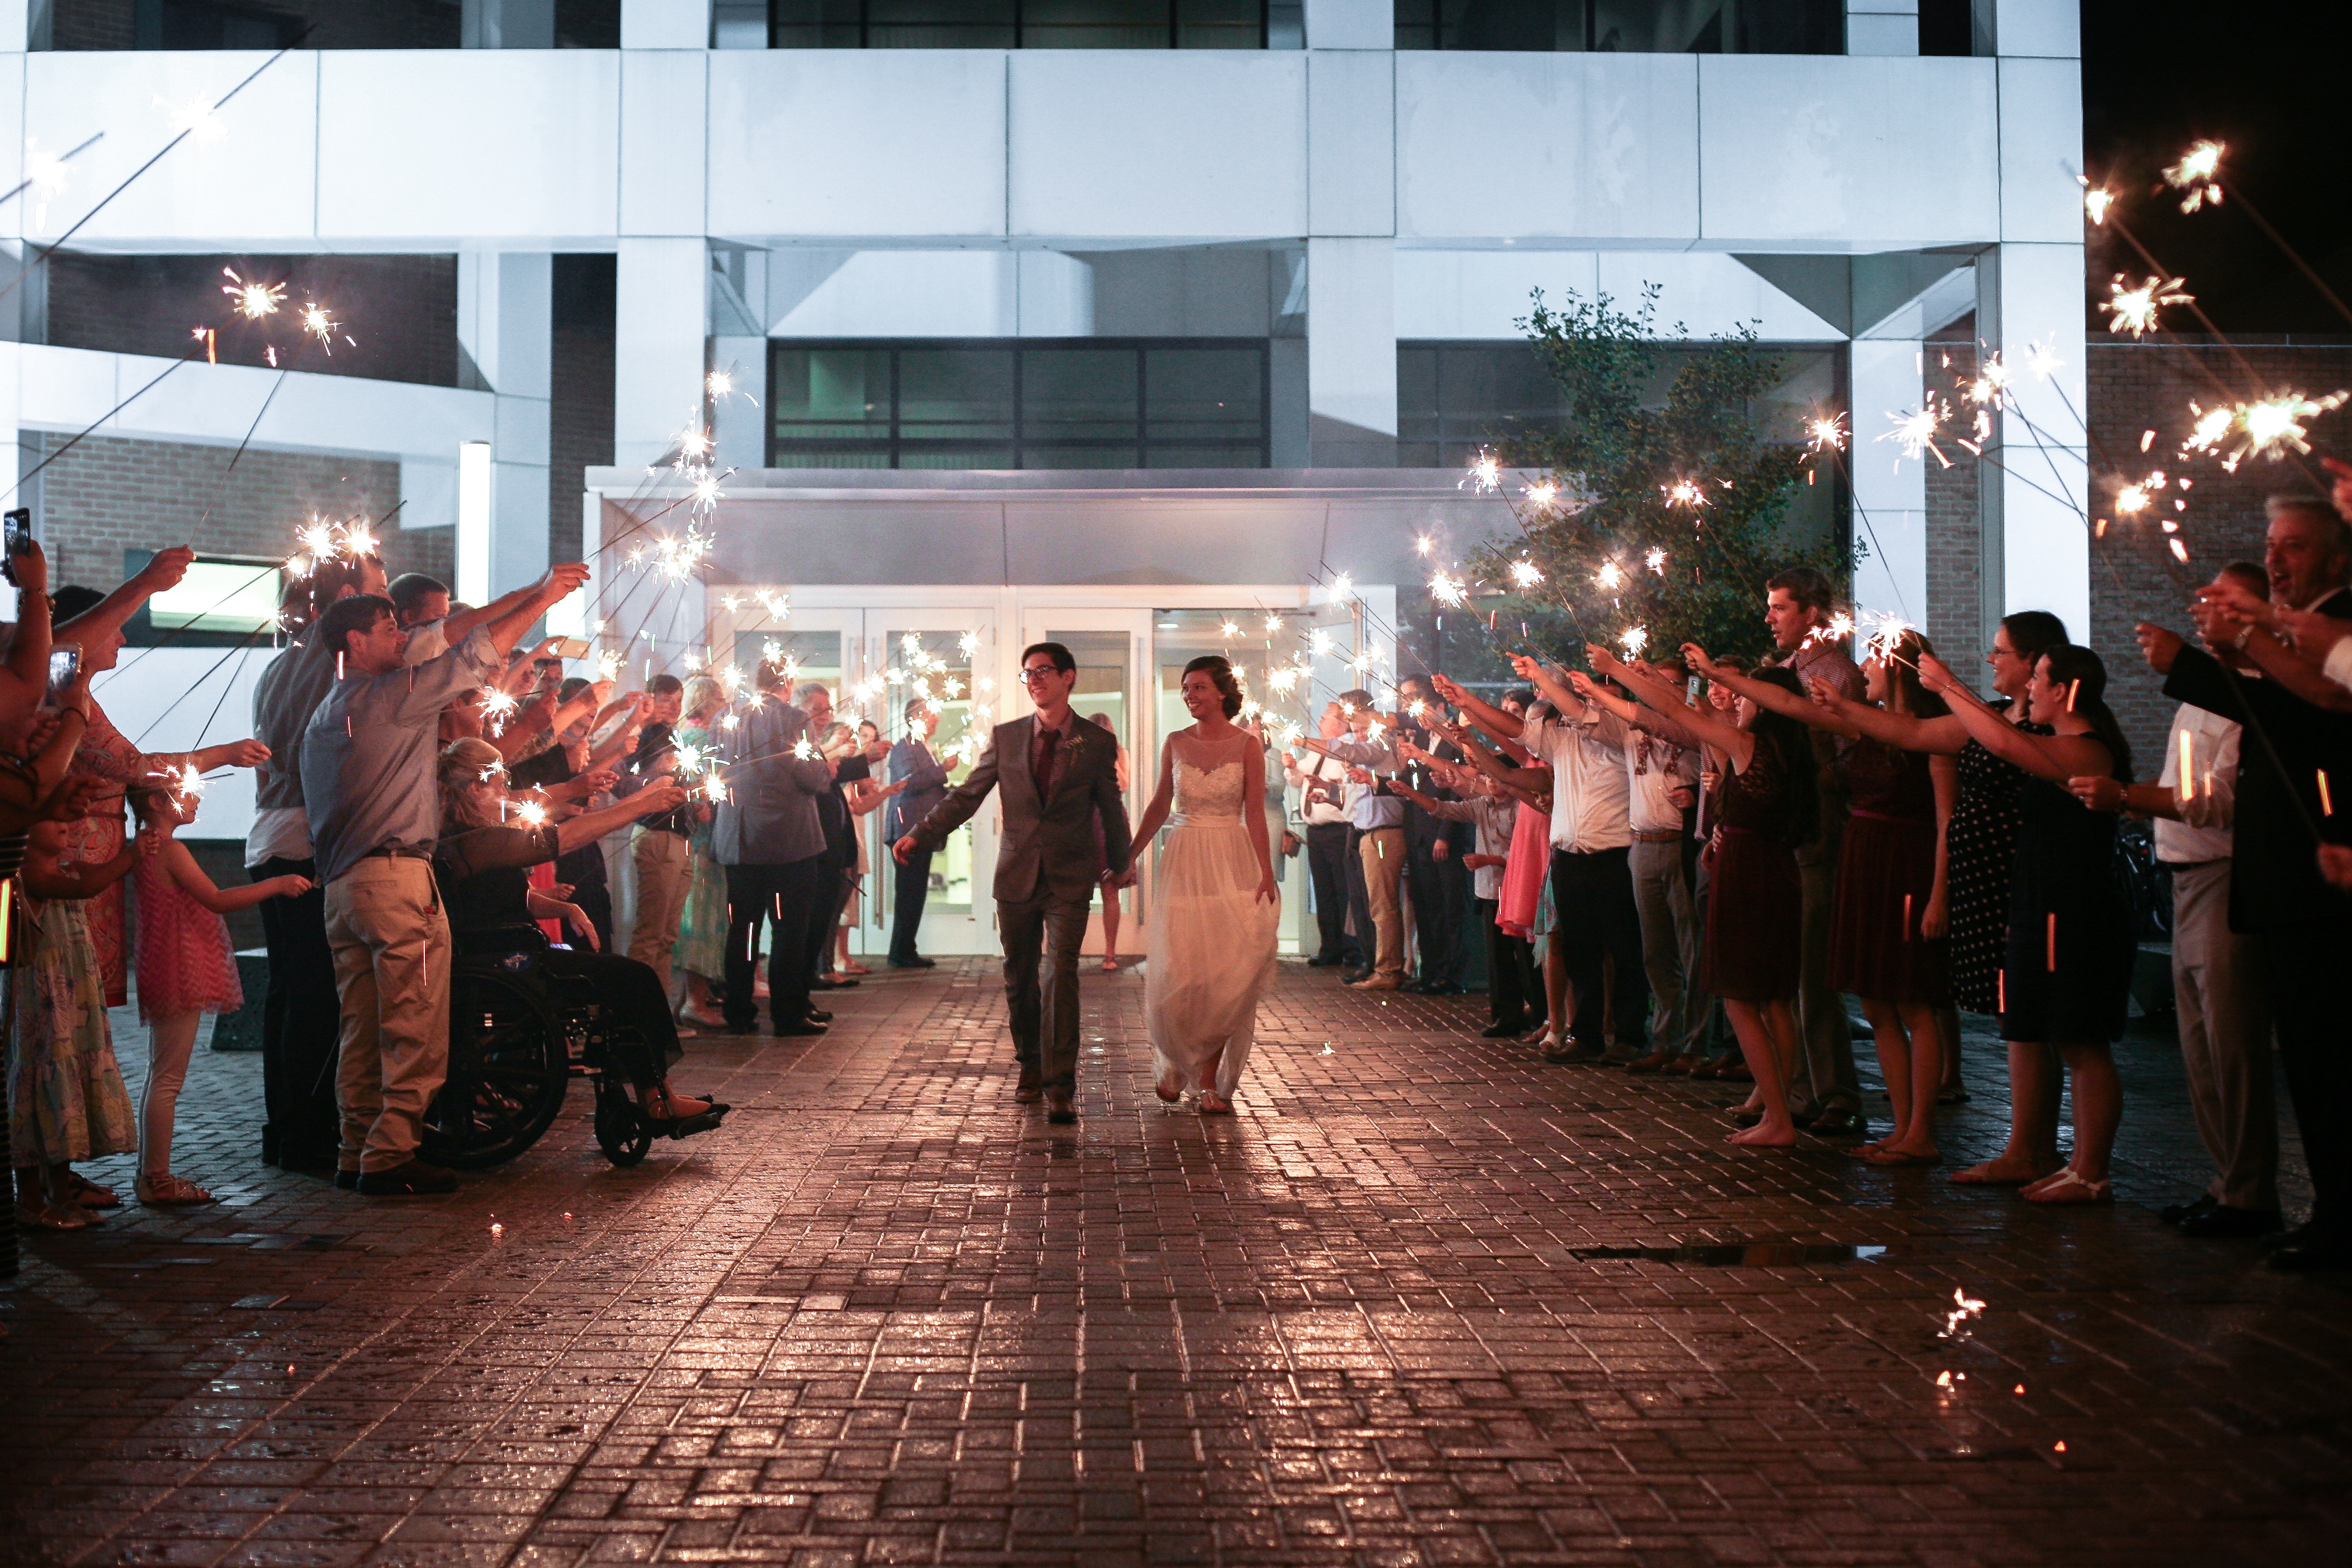
crowd, performance art, photograph